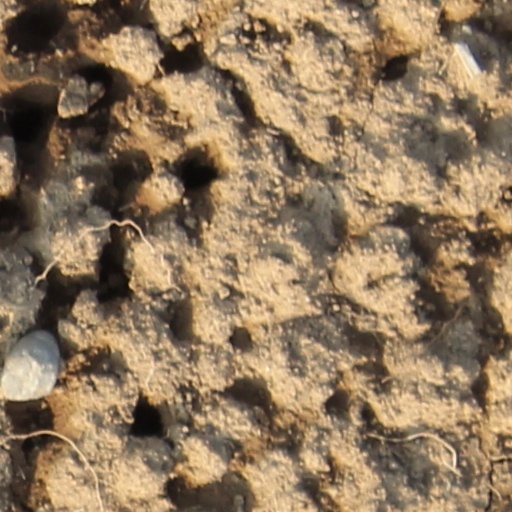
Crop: wheat